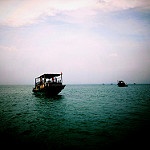
Scene: Outdoor